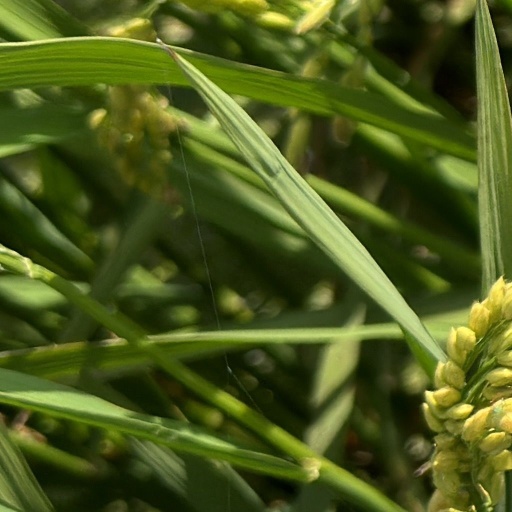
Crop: rice